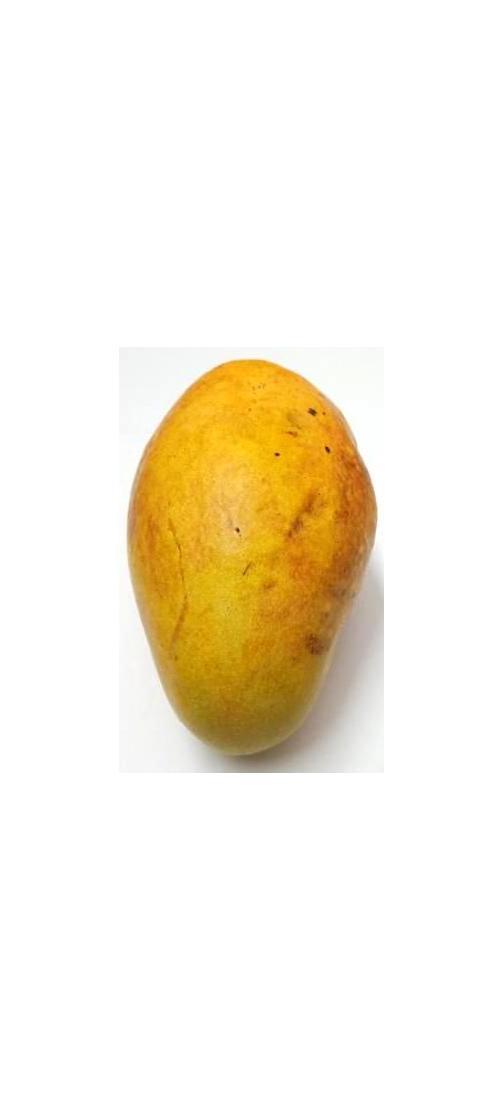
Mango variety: Bari-11